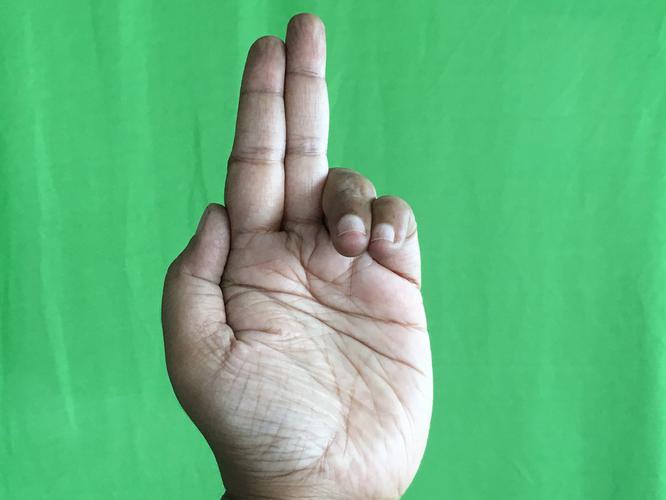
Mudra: Ardhapathaka
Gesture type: single_hand